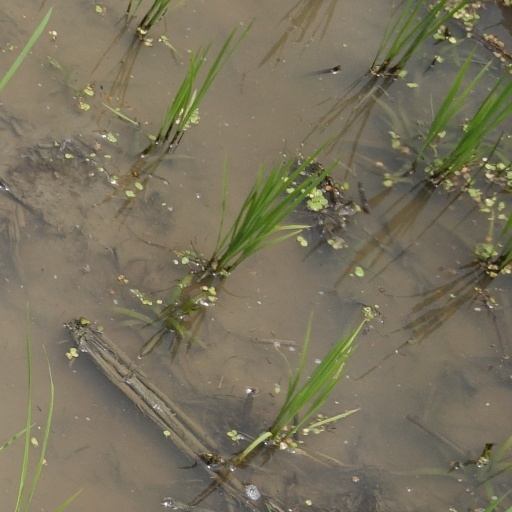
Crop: rice